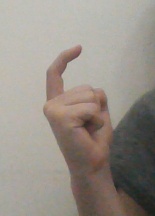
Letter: ra